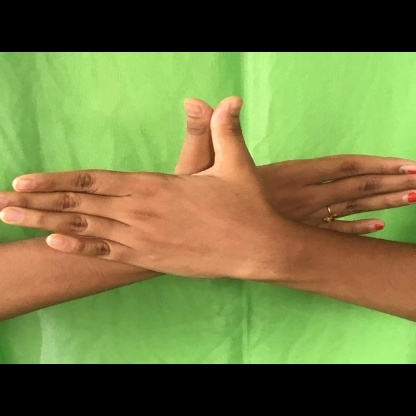
Mudra: Garuda